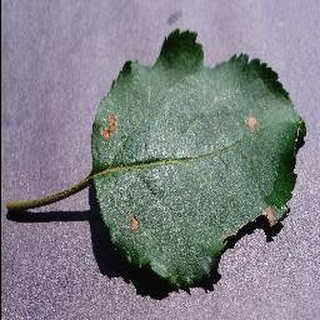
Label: apple_black_rot